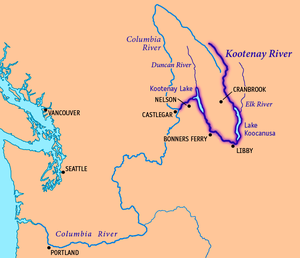
La Kootenay ou Kootenai est une rivière qui prend sa source en Colombie-Britannique au Canada et qui traverse les États du Montana et de l'Idaho aux États-Unis. Il s'agit du principal affluent du fleuve Columbia. C'est également l'un des rares cours d'eau à revenir au Canada après avoir traversé une première fois la frontière.